General Washington Inn

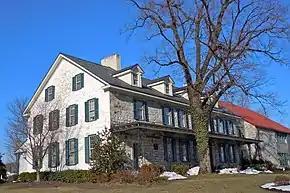
General Washington Inn, February 2011

General Washington Inn is a historic inn and tavern located at Downingtown, Chester County, Pennsylvania. It was built in 1761, and is a -story, fieldstone and limestone structure measuring 62 feet, 6 inches, by 35 feet. The front facade features a one-story, full width verandah. Its design details reflect a mix of Georgian and Federal styles. It was the site of the first post office in Chester County, established in 1796.